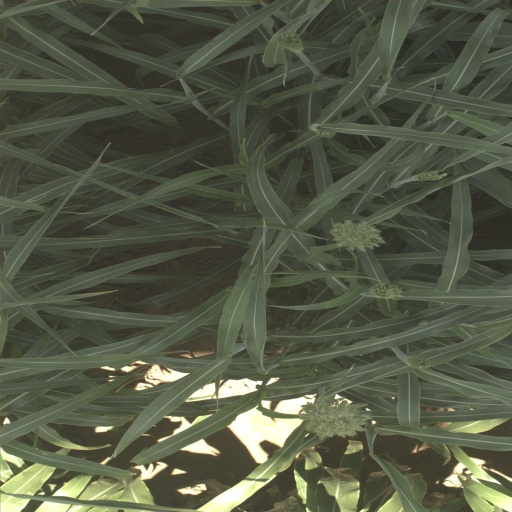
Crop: sorghum